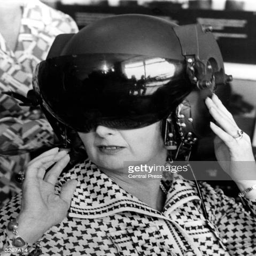
statesman tries a helmet at the plant